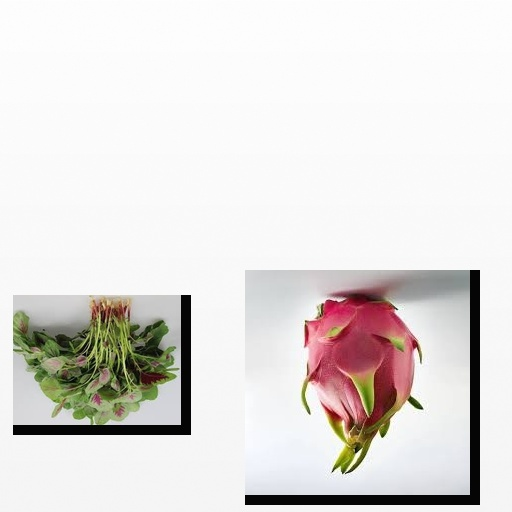
Food items: dragon_fruit, amaranth